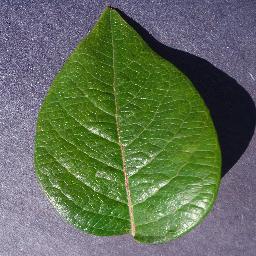
Label: Blueberry___healthy